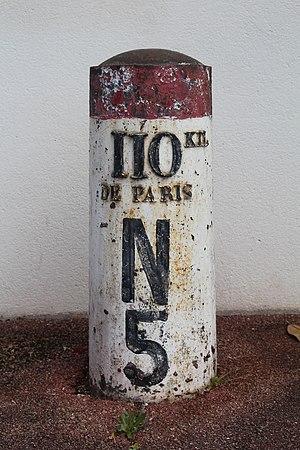
Borne kilométrique 110 sur la Nationale 5 à Sens.
La route nationale 5, ou RN 5, est une route nationale française reliant jusqu'en 2006 Dijon à la frontière entre la France et la Suisse. Dans le cadre des transferts des routes nationales aux départements de 2006, elle a été déclassée entre Dijon et Poligny et entre Les Rousses et Saint-Gingolph via Genève. Historiquement, elle partait de Paris.